2009 Toronto Argonauts season

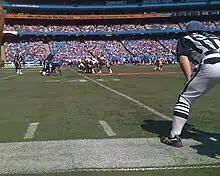
Winnipeg lines up for Alexis Serna's game-winning field goal late in 4th quarter

This game marked an anniversary of losing at the Rogers Centre, as it officially marked one year without a home victory for the Argonauts. Kerry Joseph had one touchdown throw (to Chad Lucas) but was intercepted four times while the Argos coughed up two additional fumbles (one by Joseph on a sack).